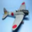
Label: airplane